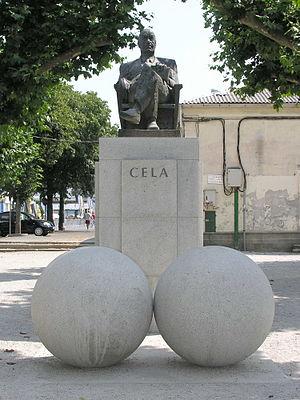
Camilo José Cela, 1ᵉʳ marquis d'Iria Flavia, est un écrivain espagnol né à Padron le 11 mai 1916 et mort à Madrid le 17 janvier 2002. Romancier, poète et essayiste, il s'est adonné à tous les genres littéraires et a reçu le prix Nobel de littérature « pour sa prose riche et intensive qui, avec une compassion contenue, forme une vision provocante de la vulnérabilité de l'Homme ».